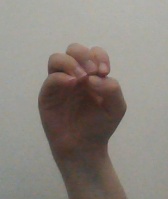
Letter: ha